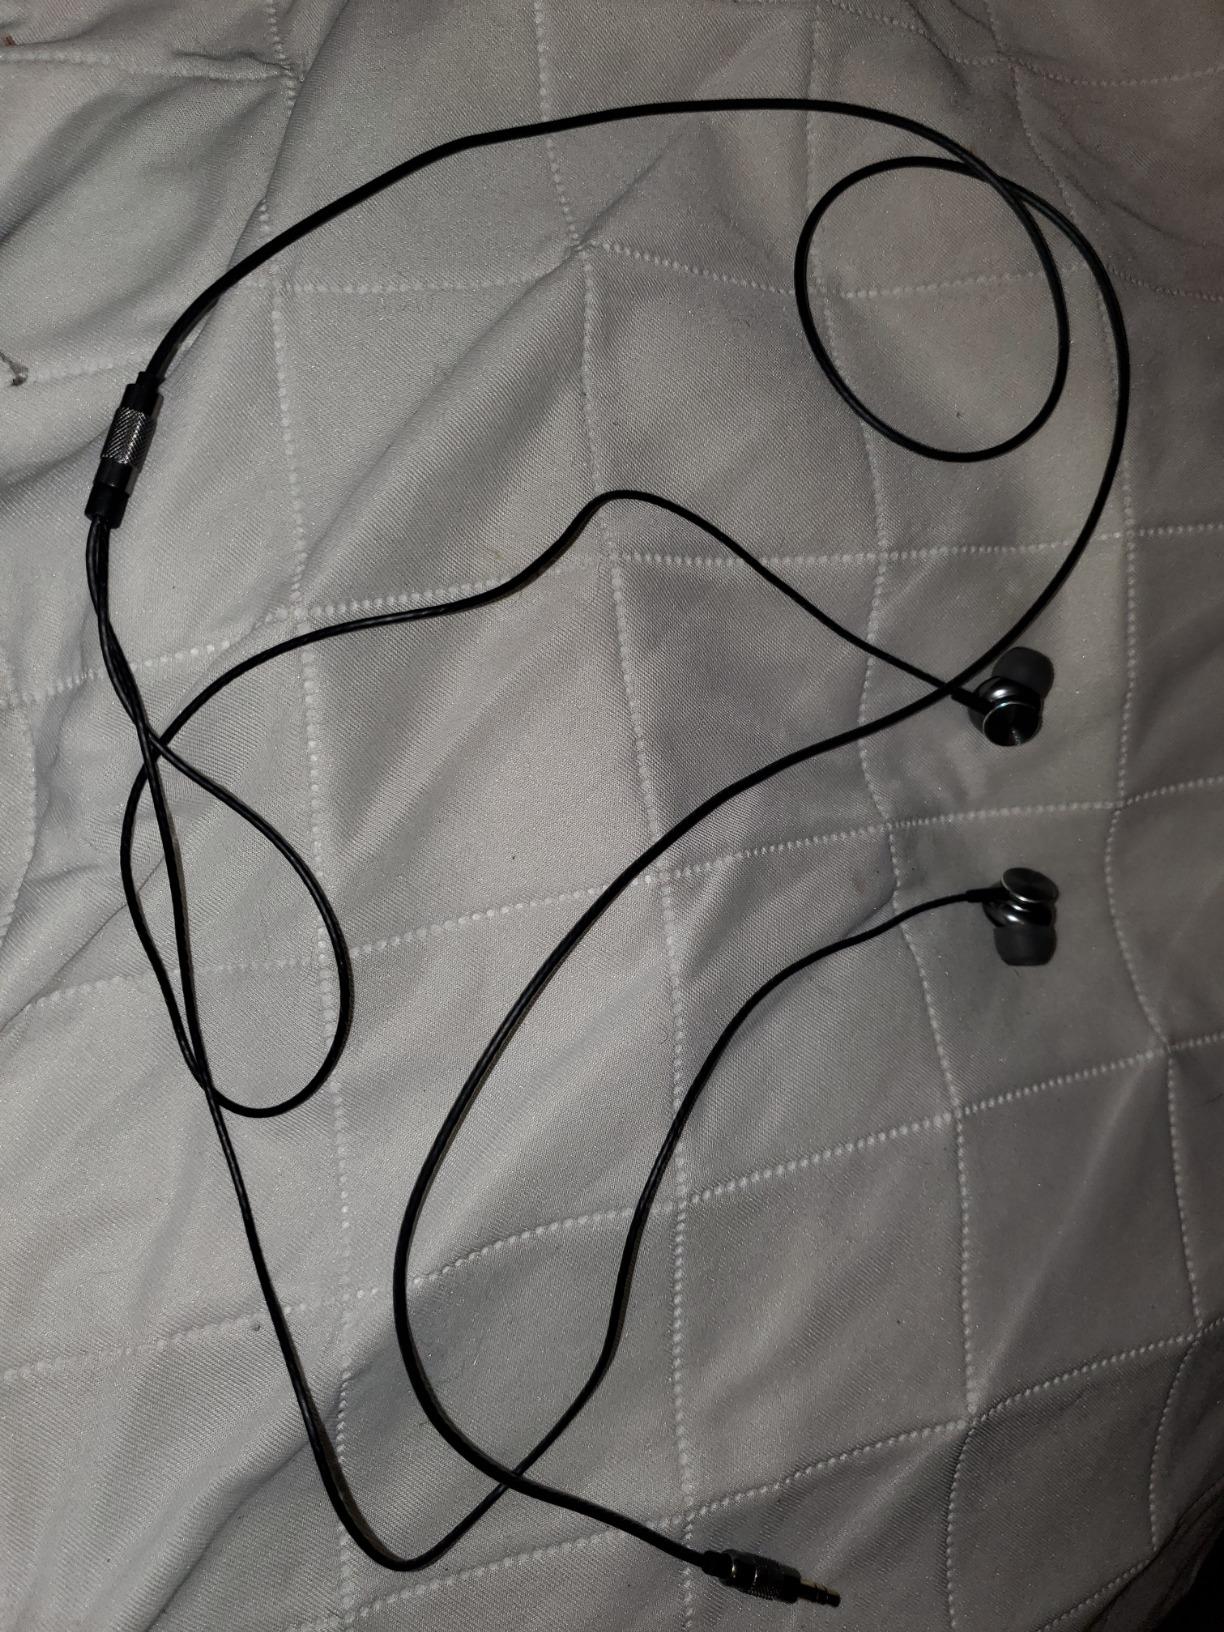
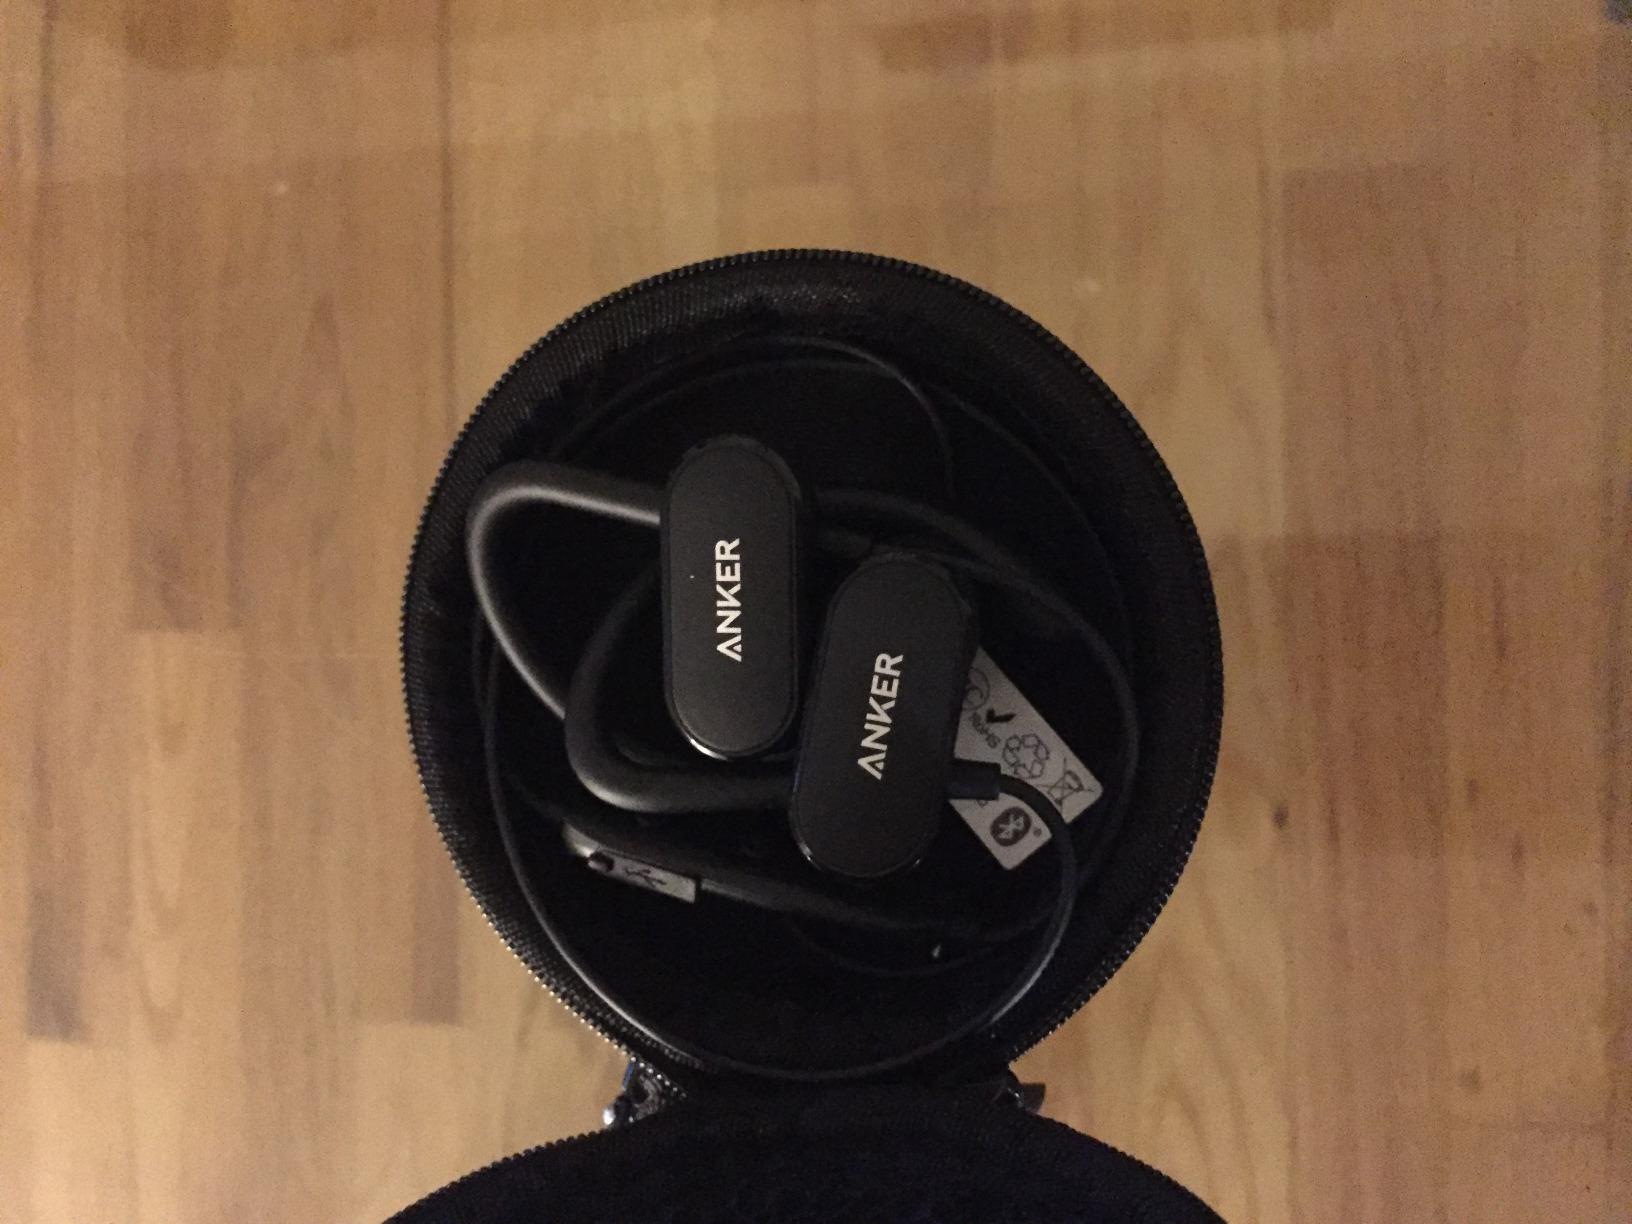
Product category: headphones
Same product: no